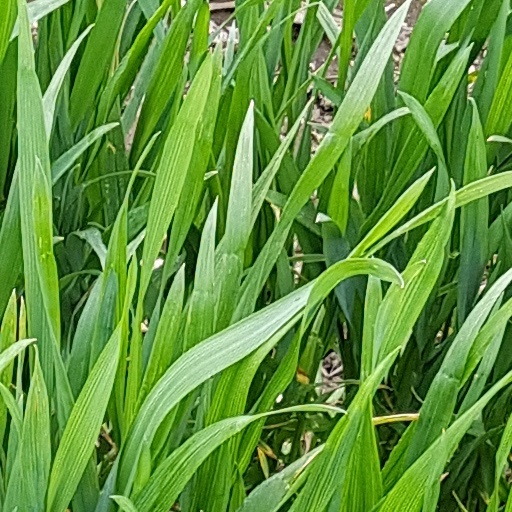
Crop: wheat